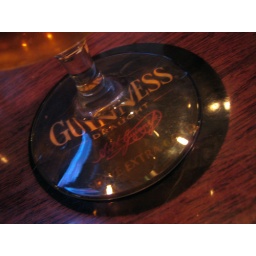
My Delirium glass sits on a coaster under the glass top of a wooden table at The Dead Poet.